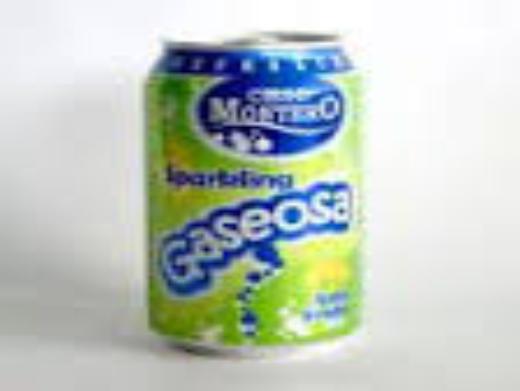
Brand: Ciego Montero
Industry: Food